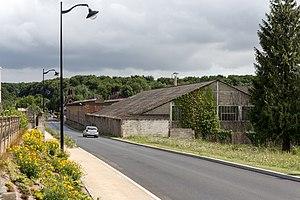
Ancienne fonderie Chappée à Port-Brillet.